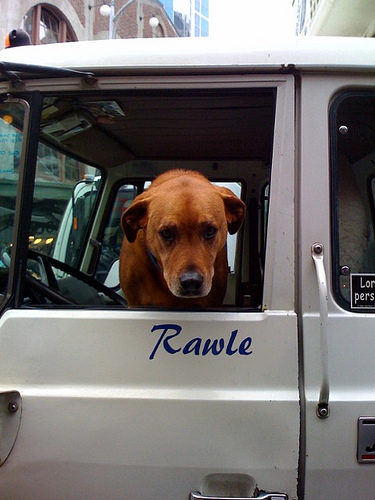
a dog sitting in a truck with its head out the window

A dog sitting in the drivers seat of a truck.

A dog sticks his out of the open truck window